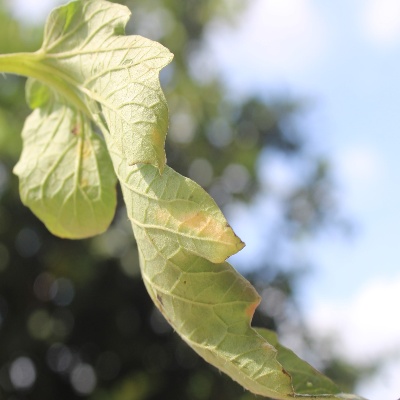
Crop: Tomato
Condition: leaf blight